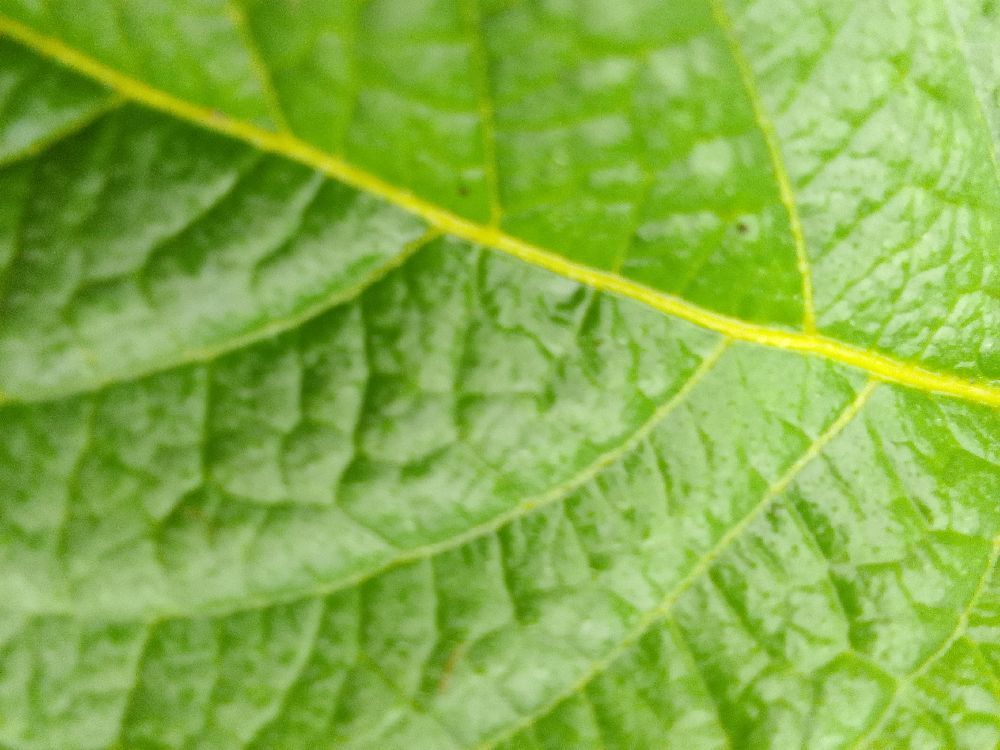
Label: Healthy